Ouren

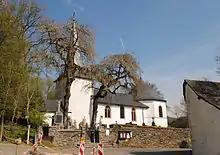
Church of St. Peter and Paul.

The Church of St Peter and Paul was founded approximately during the 12th century. The tower and the nave date back to that period. In 1741 the ruinous choir was renovated, and in 1921 a vestry was added. The church is a listed building, as is the Way of the Cross, which was created in 1896.